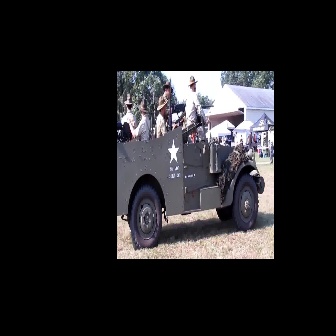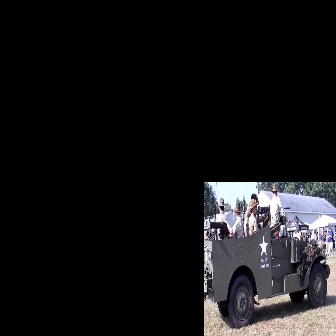
  Please identify the target specified by the bounding box [116,102,264,250] in the first image and locate it in the second image. Return the coordinates in [x_min,y_min,x_max,y_max] format.
Answer: [204,203,329,329]